Garnier Expedition

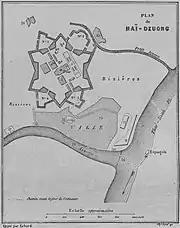
Hải Dương in 1873. The path of the French squad is depicted as a dotted line.

Trentinian and his men returned on board the "Espingole", accompanied by some unimportant mandarin who had brought some fruits as a present for Balny. Balny refused the present and replied that if the Governor had not come onboard by 3 pm, he would be considered as an enemy. When this delay had expired, no one had come. After some concertation with Trentinian and Harmand, Ensign Balny d'Avricourt decided to take some radical action. At 3:05 pm, the "Espingole" opened fire on the citadel, from a distance of about 2 kilometers. Some 10 shells were fired with great accuracy and seriously damaged the citadel's great tower. Hoping that this show of force had convinced the Governor to change his mind, Ensign Balny ordered to cease fire and hopped in the steam launch with 10 men before approaching the nearest of the several forts on the shore to ask for a parley. A man was sent to him in a boat, and Balny told him to notify the Governor that if he had not come by 8 pm, the citadel would be entirely destroyed by artillery. By 6 pm, the head of the local Chinese community came to meet with Balny on the "Espingole". After some discussion, Balny told them he was willing to offer an additional delay until 7 am on the next morning, but that if the Governor had still not come before this new deadline had expired, all negotiations would be broken.